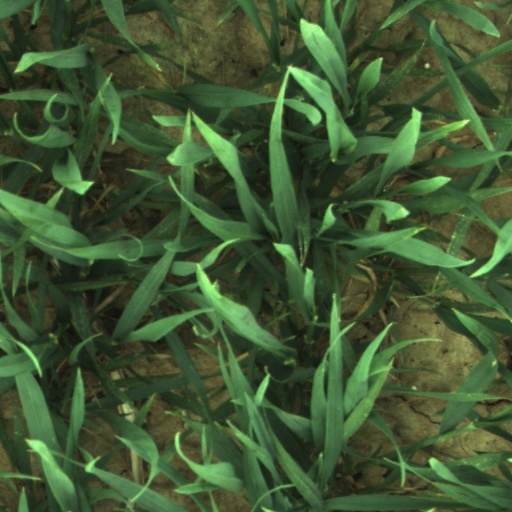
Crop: wheat